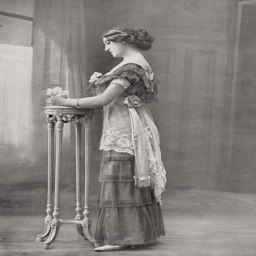
fashion of the 1900s more